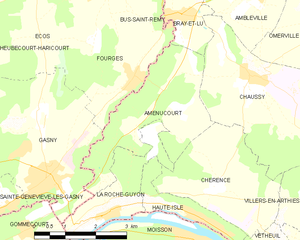
Carte des communes françaises Amenucourt